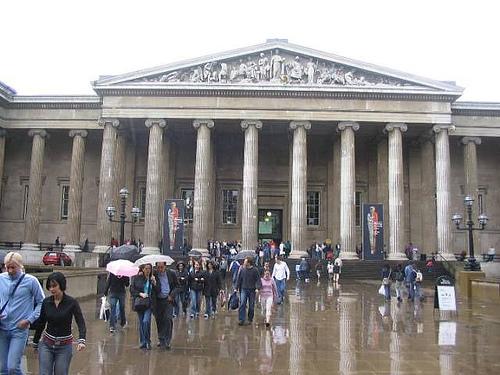
Weather: rain or strom